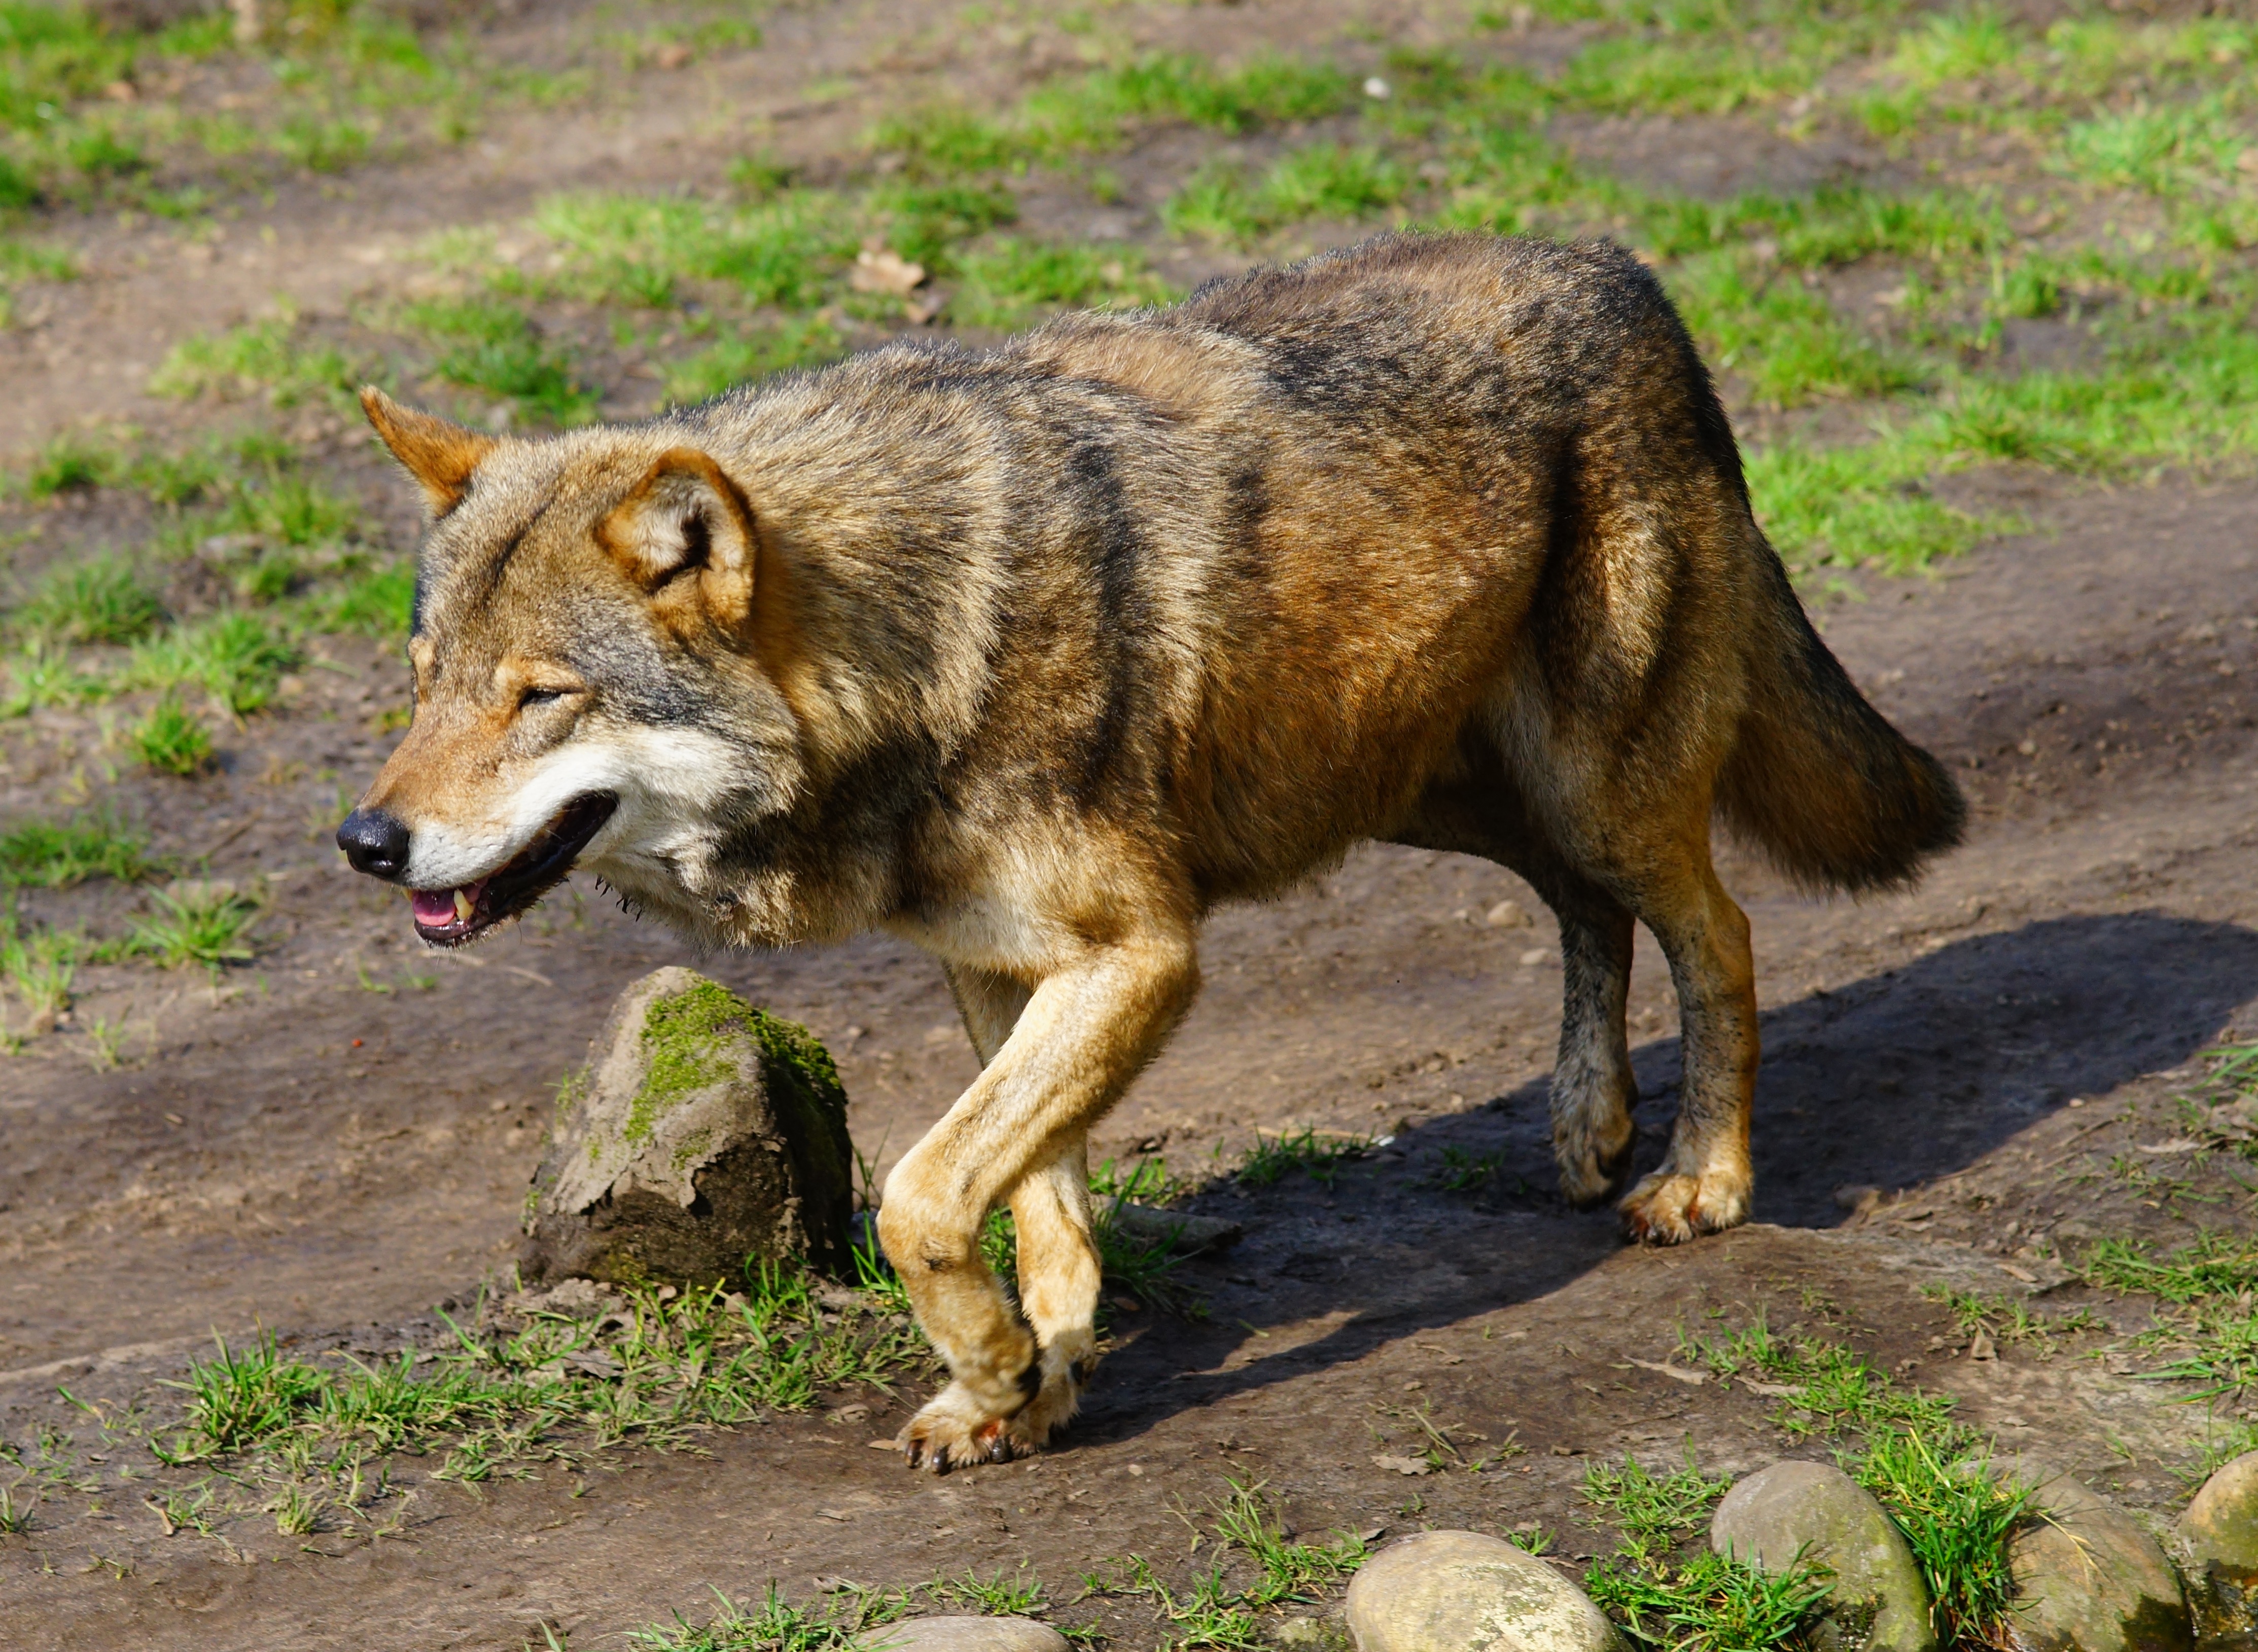
nature, animal, wildlife, mammal, wolf, predator, close, fauna, wild animal, vertebrate, animal world, protected, pack animal, canis lupus, restless, jackal, dog like mammal, red wolf, saarloos wolfdog, wolfdog, czechoslovakian wolfdog, dhole